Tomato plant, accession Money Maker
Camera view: horizontal (90 deg, fisheye); turntable rotation: 60 degrees
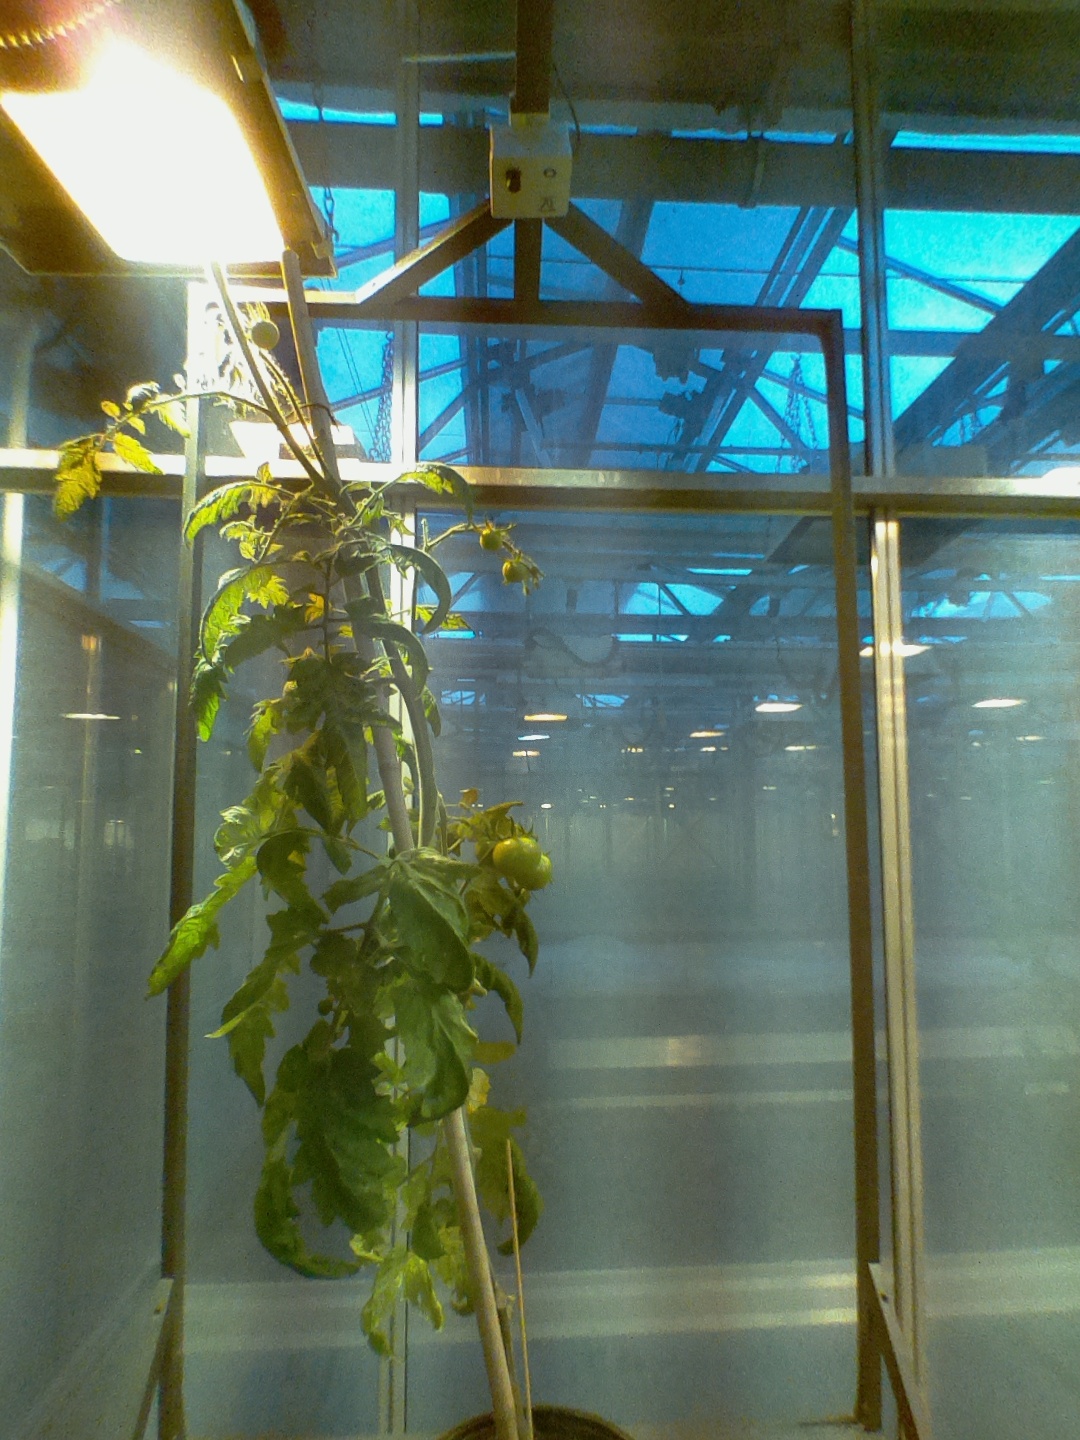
BBCH growth stage 77: 70%-80% of final fruit size